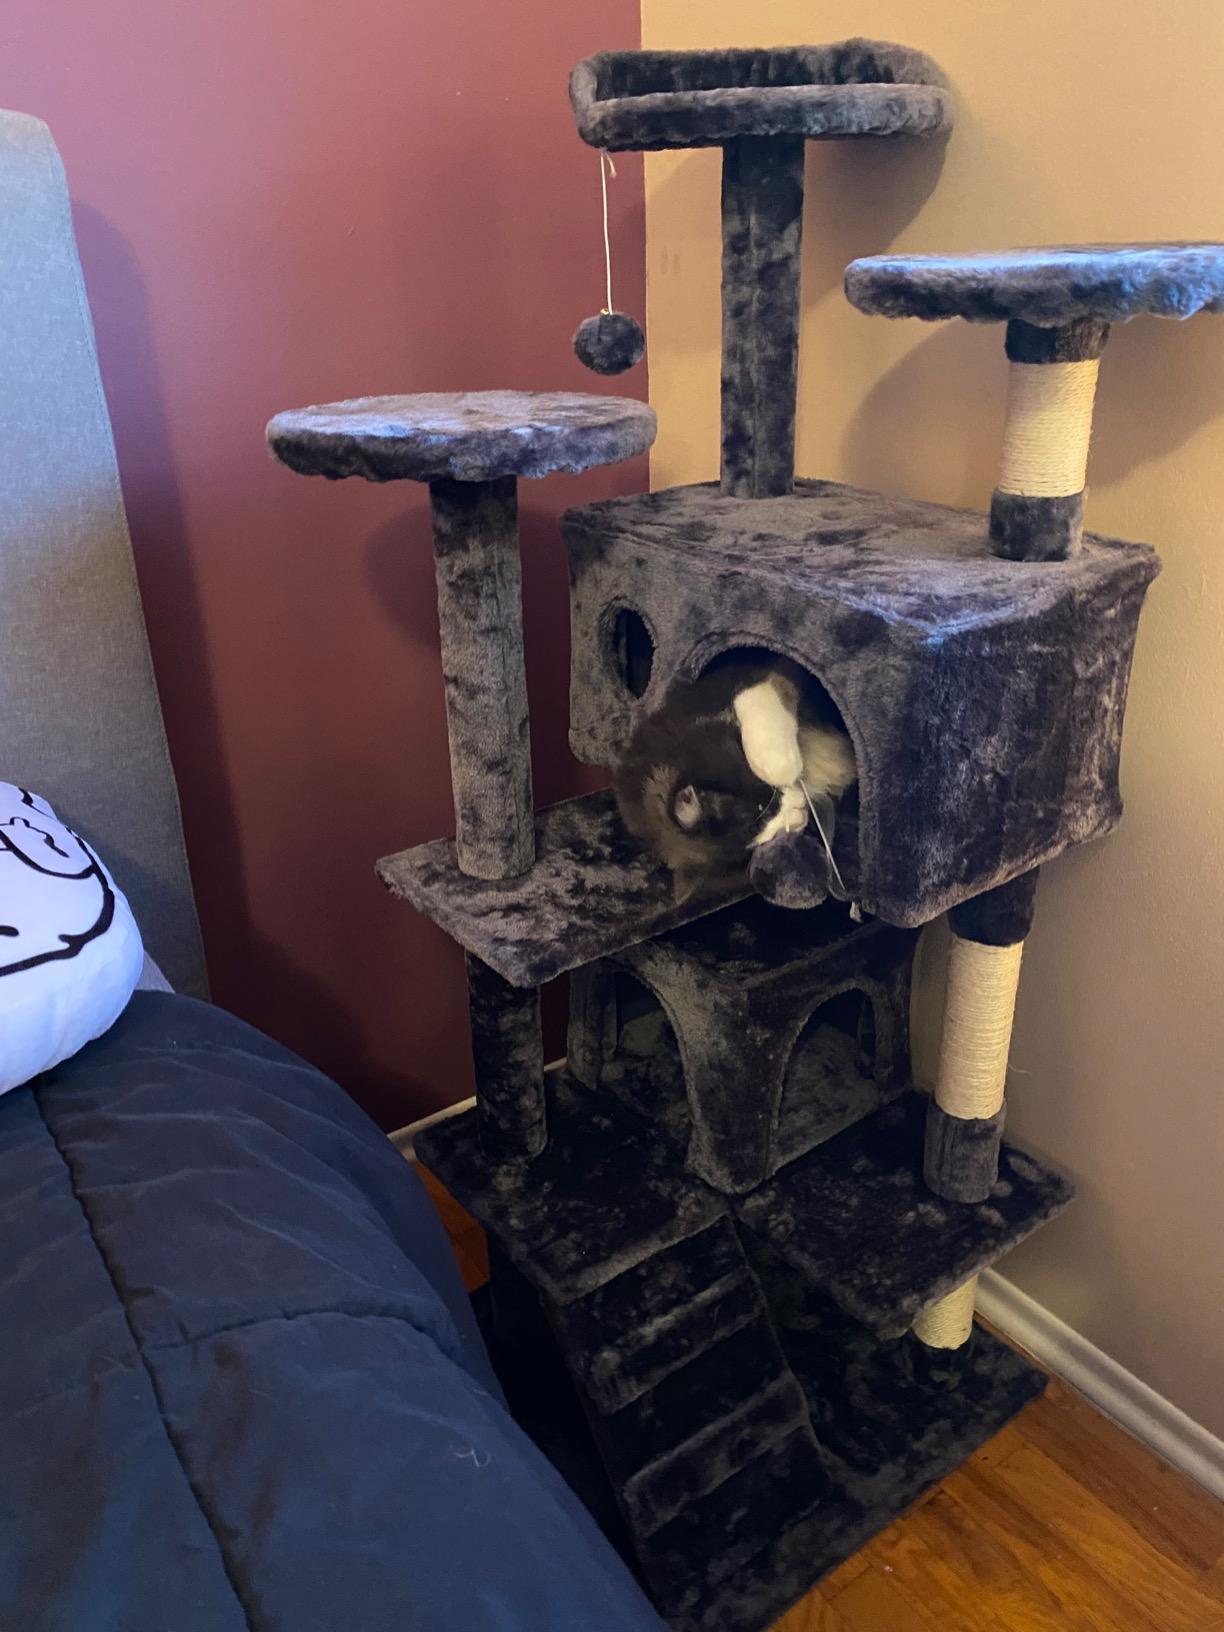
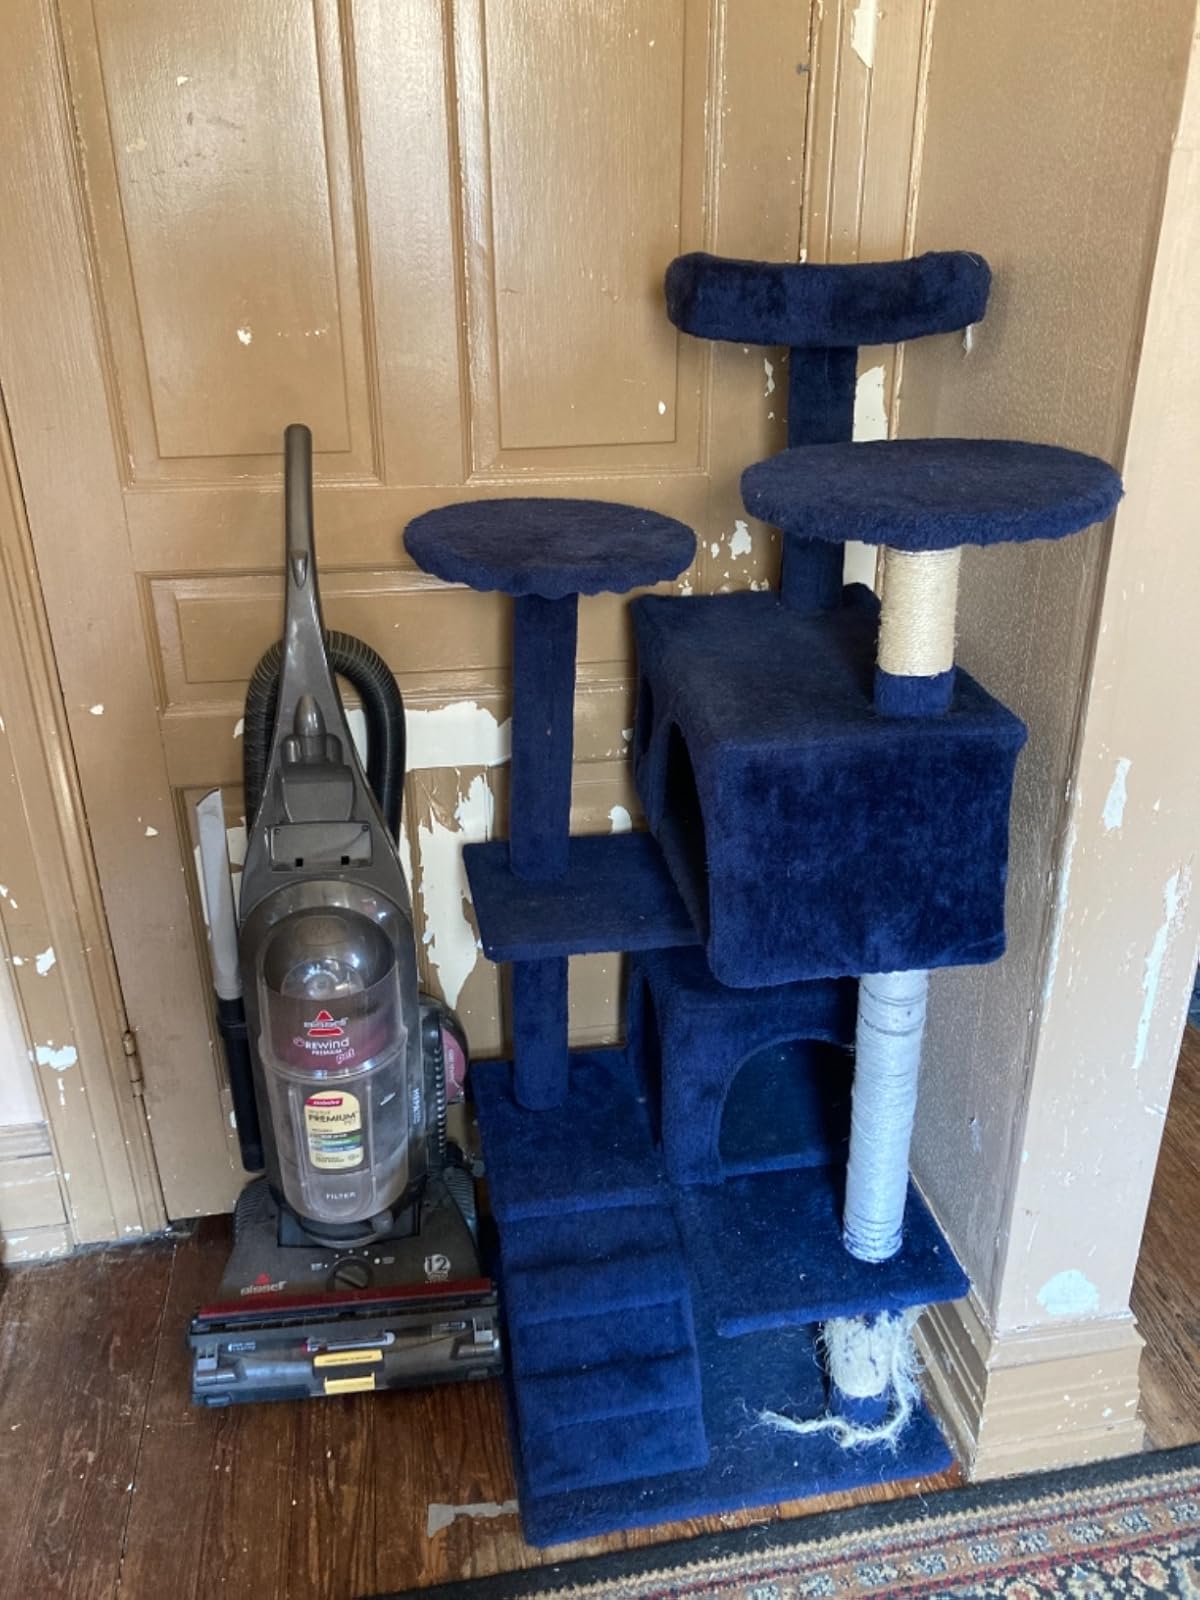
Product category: items_cat tree
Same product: no